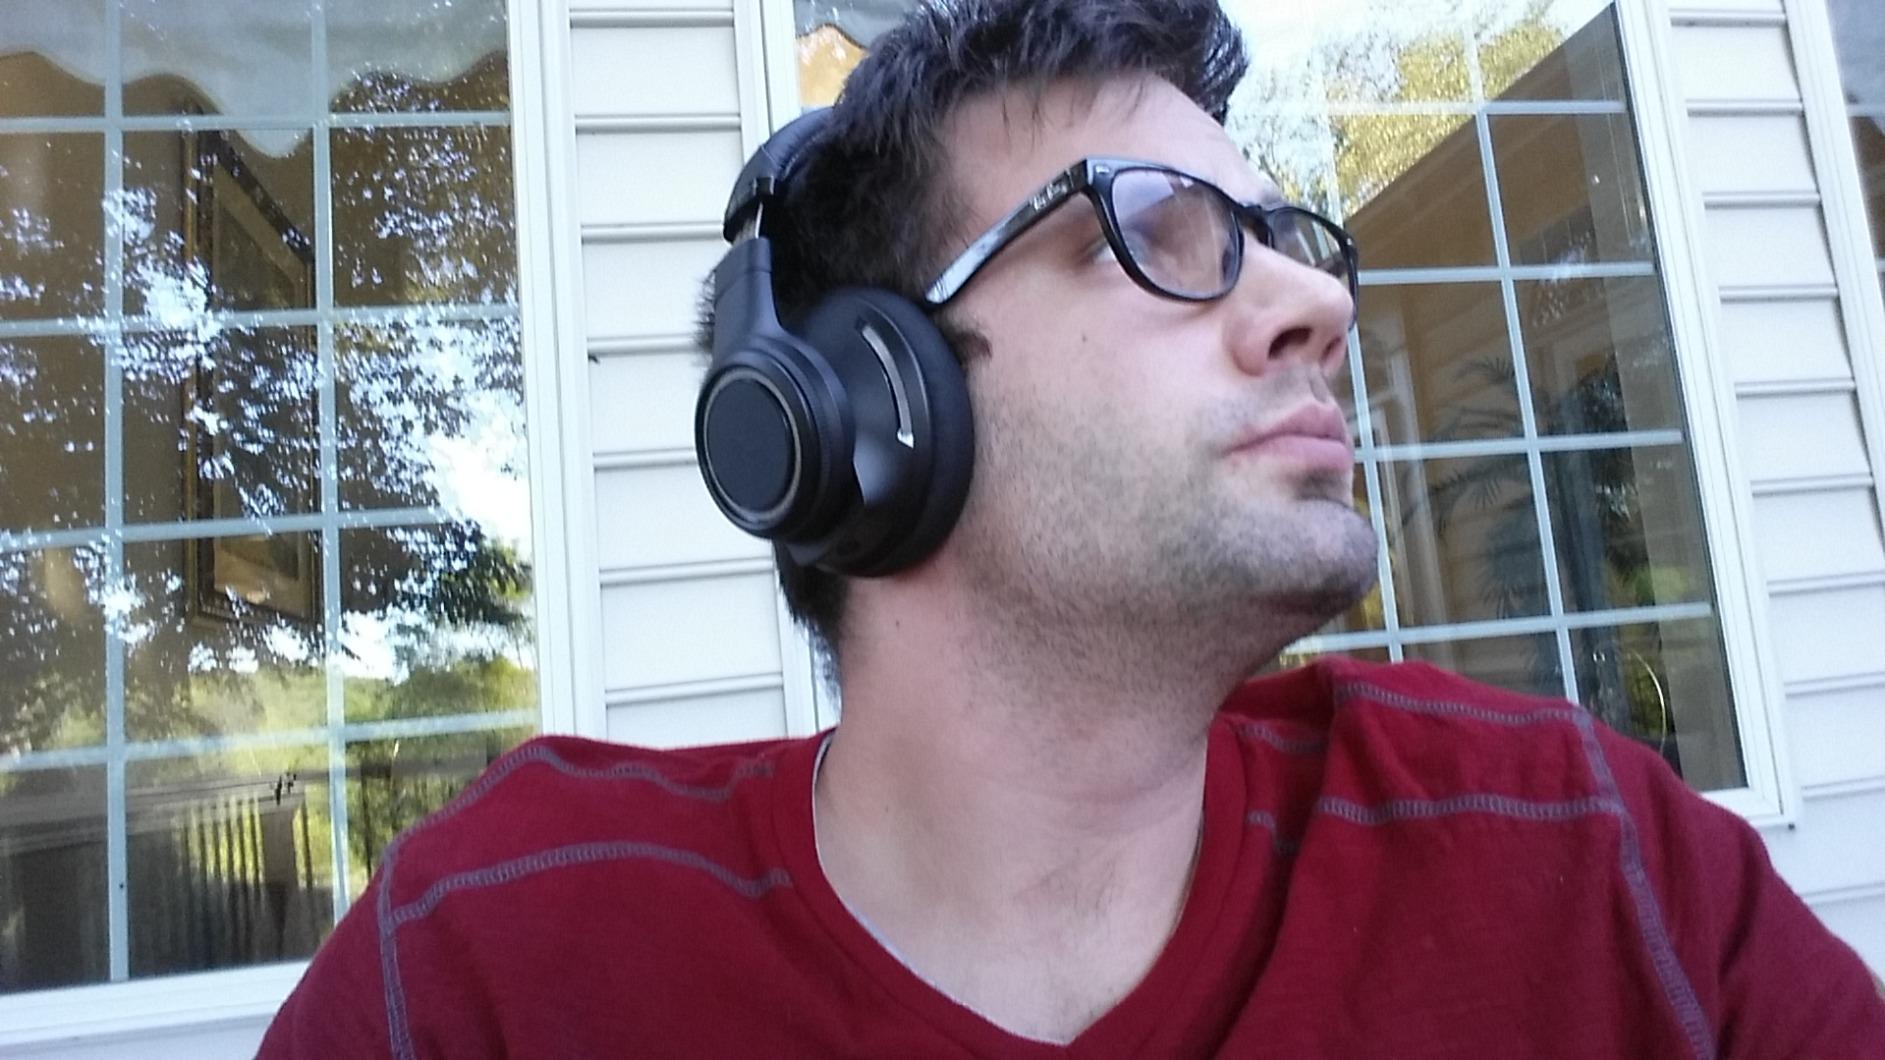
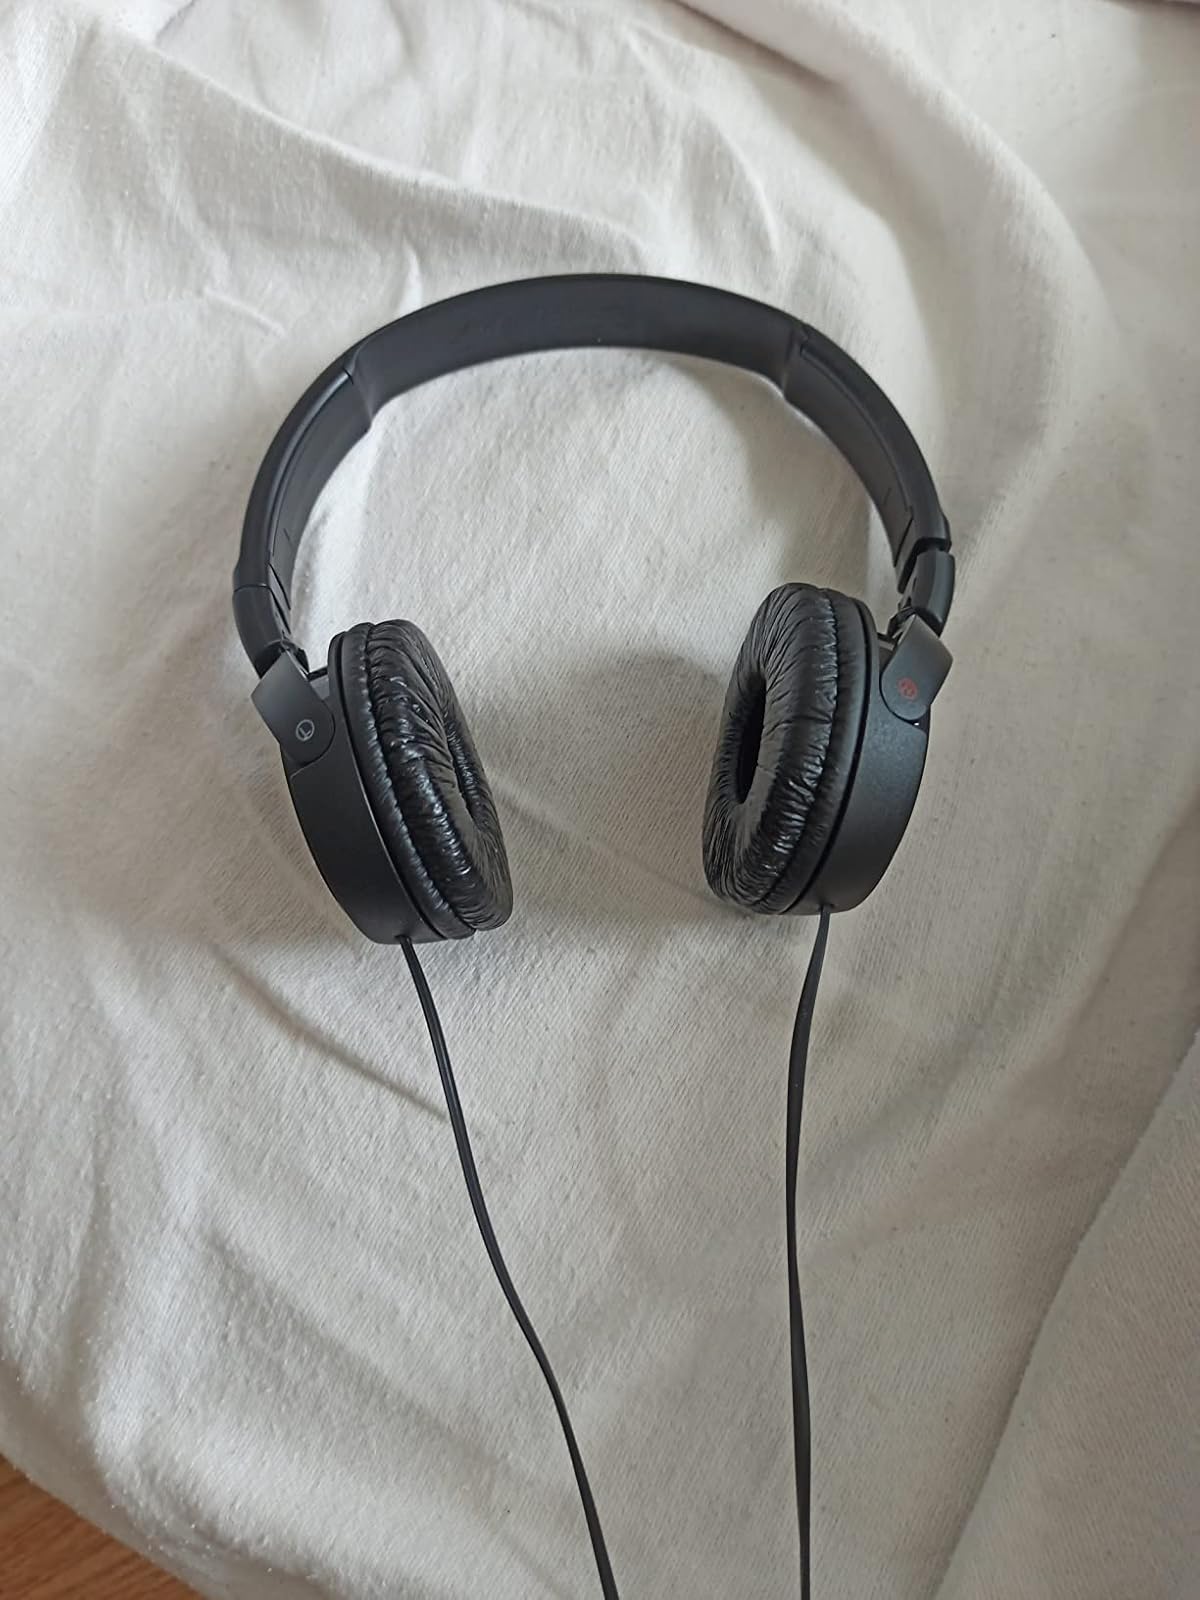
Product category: headphones
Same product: no